Bábism

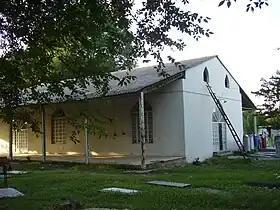
Shrine of Shaykh Ṭabarsí

Of the conflicts between the Bábís and the establishment, the first and best known took place in Māzandarān at the remote shrine of Shaykh Tabarsi, about southeast of Bārfarush (modern Babol). From October 1848 until May 1849, around 300 Bábís (later rising to 600), led by Quddús and Mullá Husayn, defended themselves against the attacks of local villagers and members of the Shah's army under the command of Prince Mahdi Qoli Mirza. They were, after being weakened through attrition and starvation, subdued through false promises of safety, and put to death or sold into slavery.